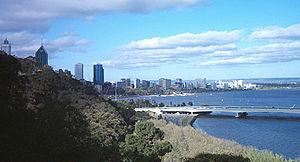
La Swan est un fleuve australien qui coule en Australie-Occidentale et traverse Perth, la capitale de cet État, avant de se jeter dans l'océan Indien à hauteur de Fremantle. Longtemps appelé rivière des Cygnes en français, il fut exploré par le Frison Willem de Vlamingh en 1697 puis reconnu et cartographié en détail par le Français François Heirisson dans le cadre de l'expédition vers les Terres australes emmenée par Nicolas Baudin au début du XIXᵉ siècle.